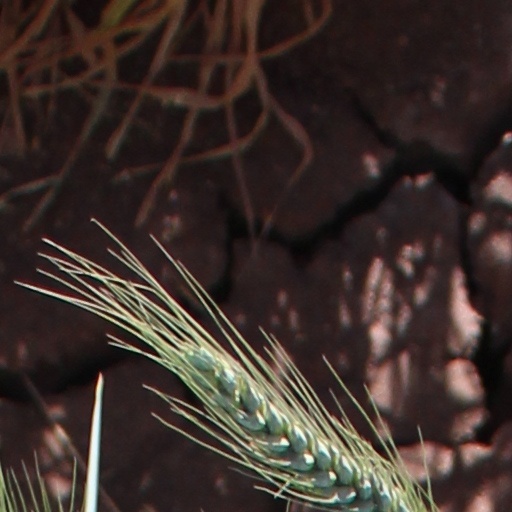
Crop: wheat